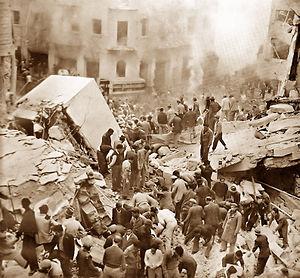
1948 est une année bissextile commençant un jeudi 1er Janvier.